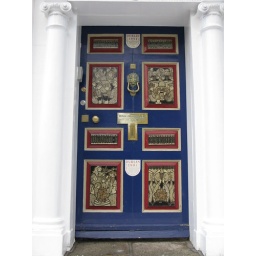
A decorated door to a building on Merrion Square, South in Dublin